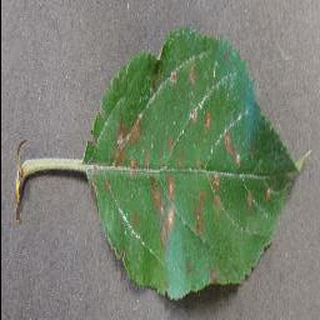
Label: apple_cedar_apple_rust